Essen-Steele station

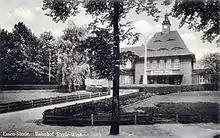
Steele West station about 1929, after the war it lacked a clock tower and the roof was much flatter

The section of the Witten/Dortmund–Oberhausen/Duisburg railway between Essen and Bochum via Wattenscheid was opened by the Bergisch-Märkische Railway Company on 1 March 1862. A station was built in the town of Steele, which is now called Essen-Steele Ost station.